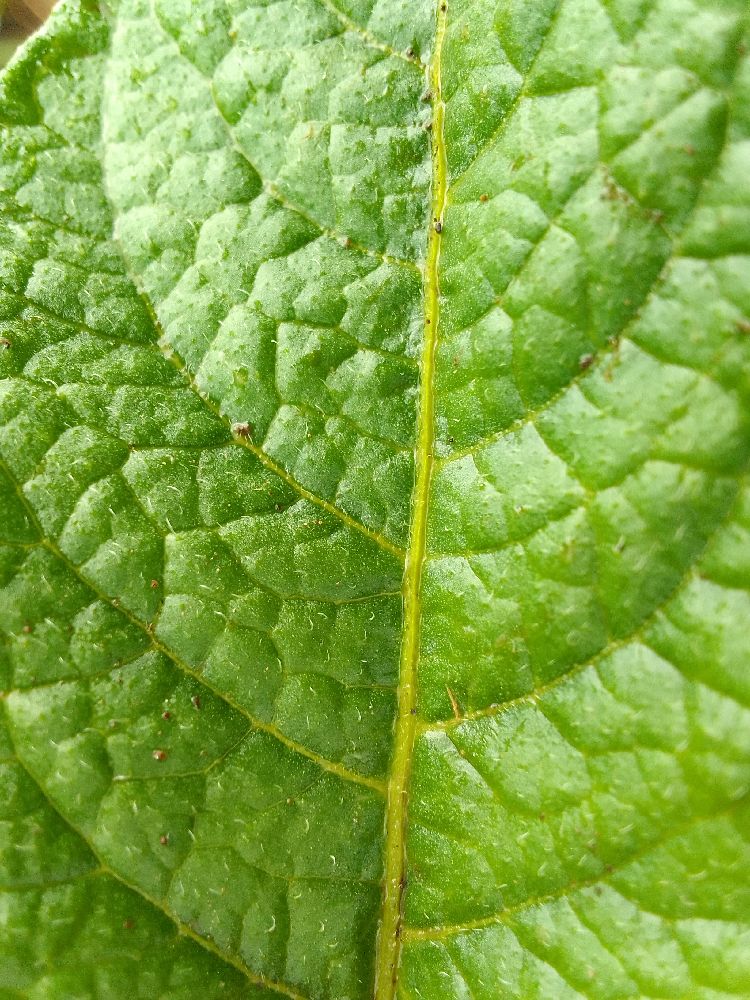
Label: Healthy